Language policies of Canada's provinces and territories

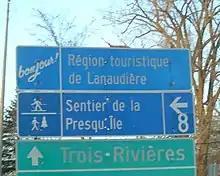
A French-language road sign in Repentigny, Quebec. French was named the official language of the province under the "Official Language Act"

Until 1969, Quebec was the only officially bilingual province in Canada and most public institutions functioned in both languages. English was also used in the legislature, government commissions and courts. "An Act to promote the French language in Québec" was passed in 1969 by the Union Nationale government of Jean-Jacques Bertrand. It required the education ministry to ensure that French as a second language was taught to all English-speakers and immigrants in Quebec, but allowed Quebecers freedom of choice in deciding in which language to educate their children. This was considered too weak by many Quebec nationalists, leading to the creation of the Mouvement Québec français and increased support for the new Parti Québécois.